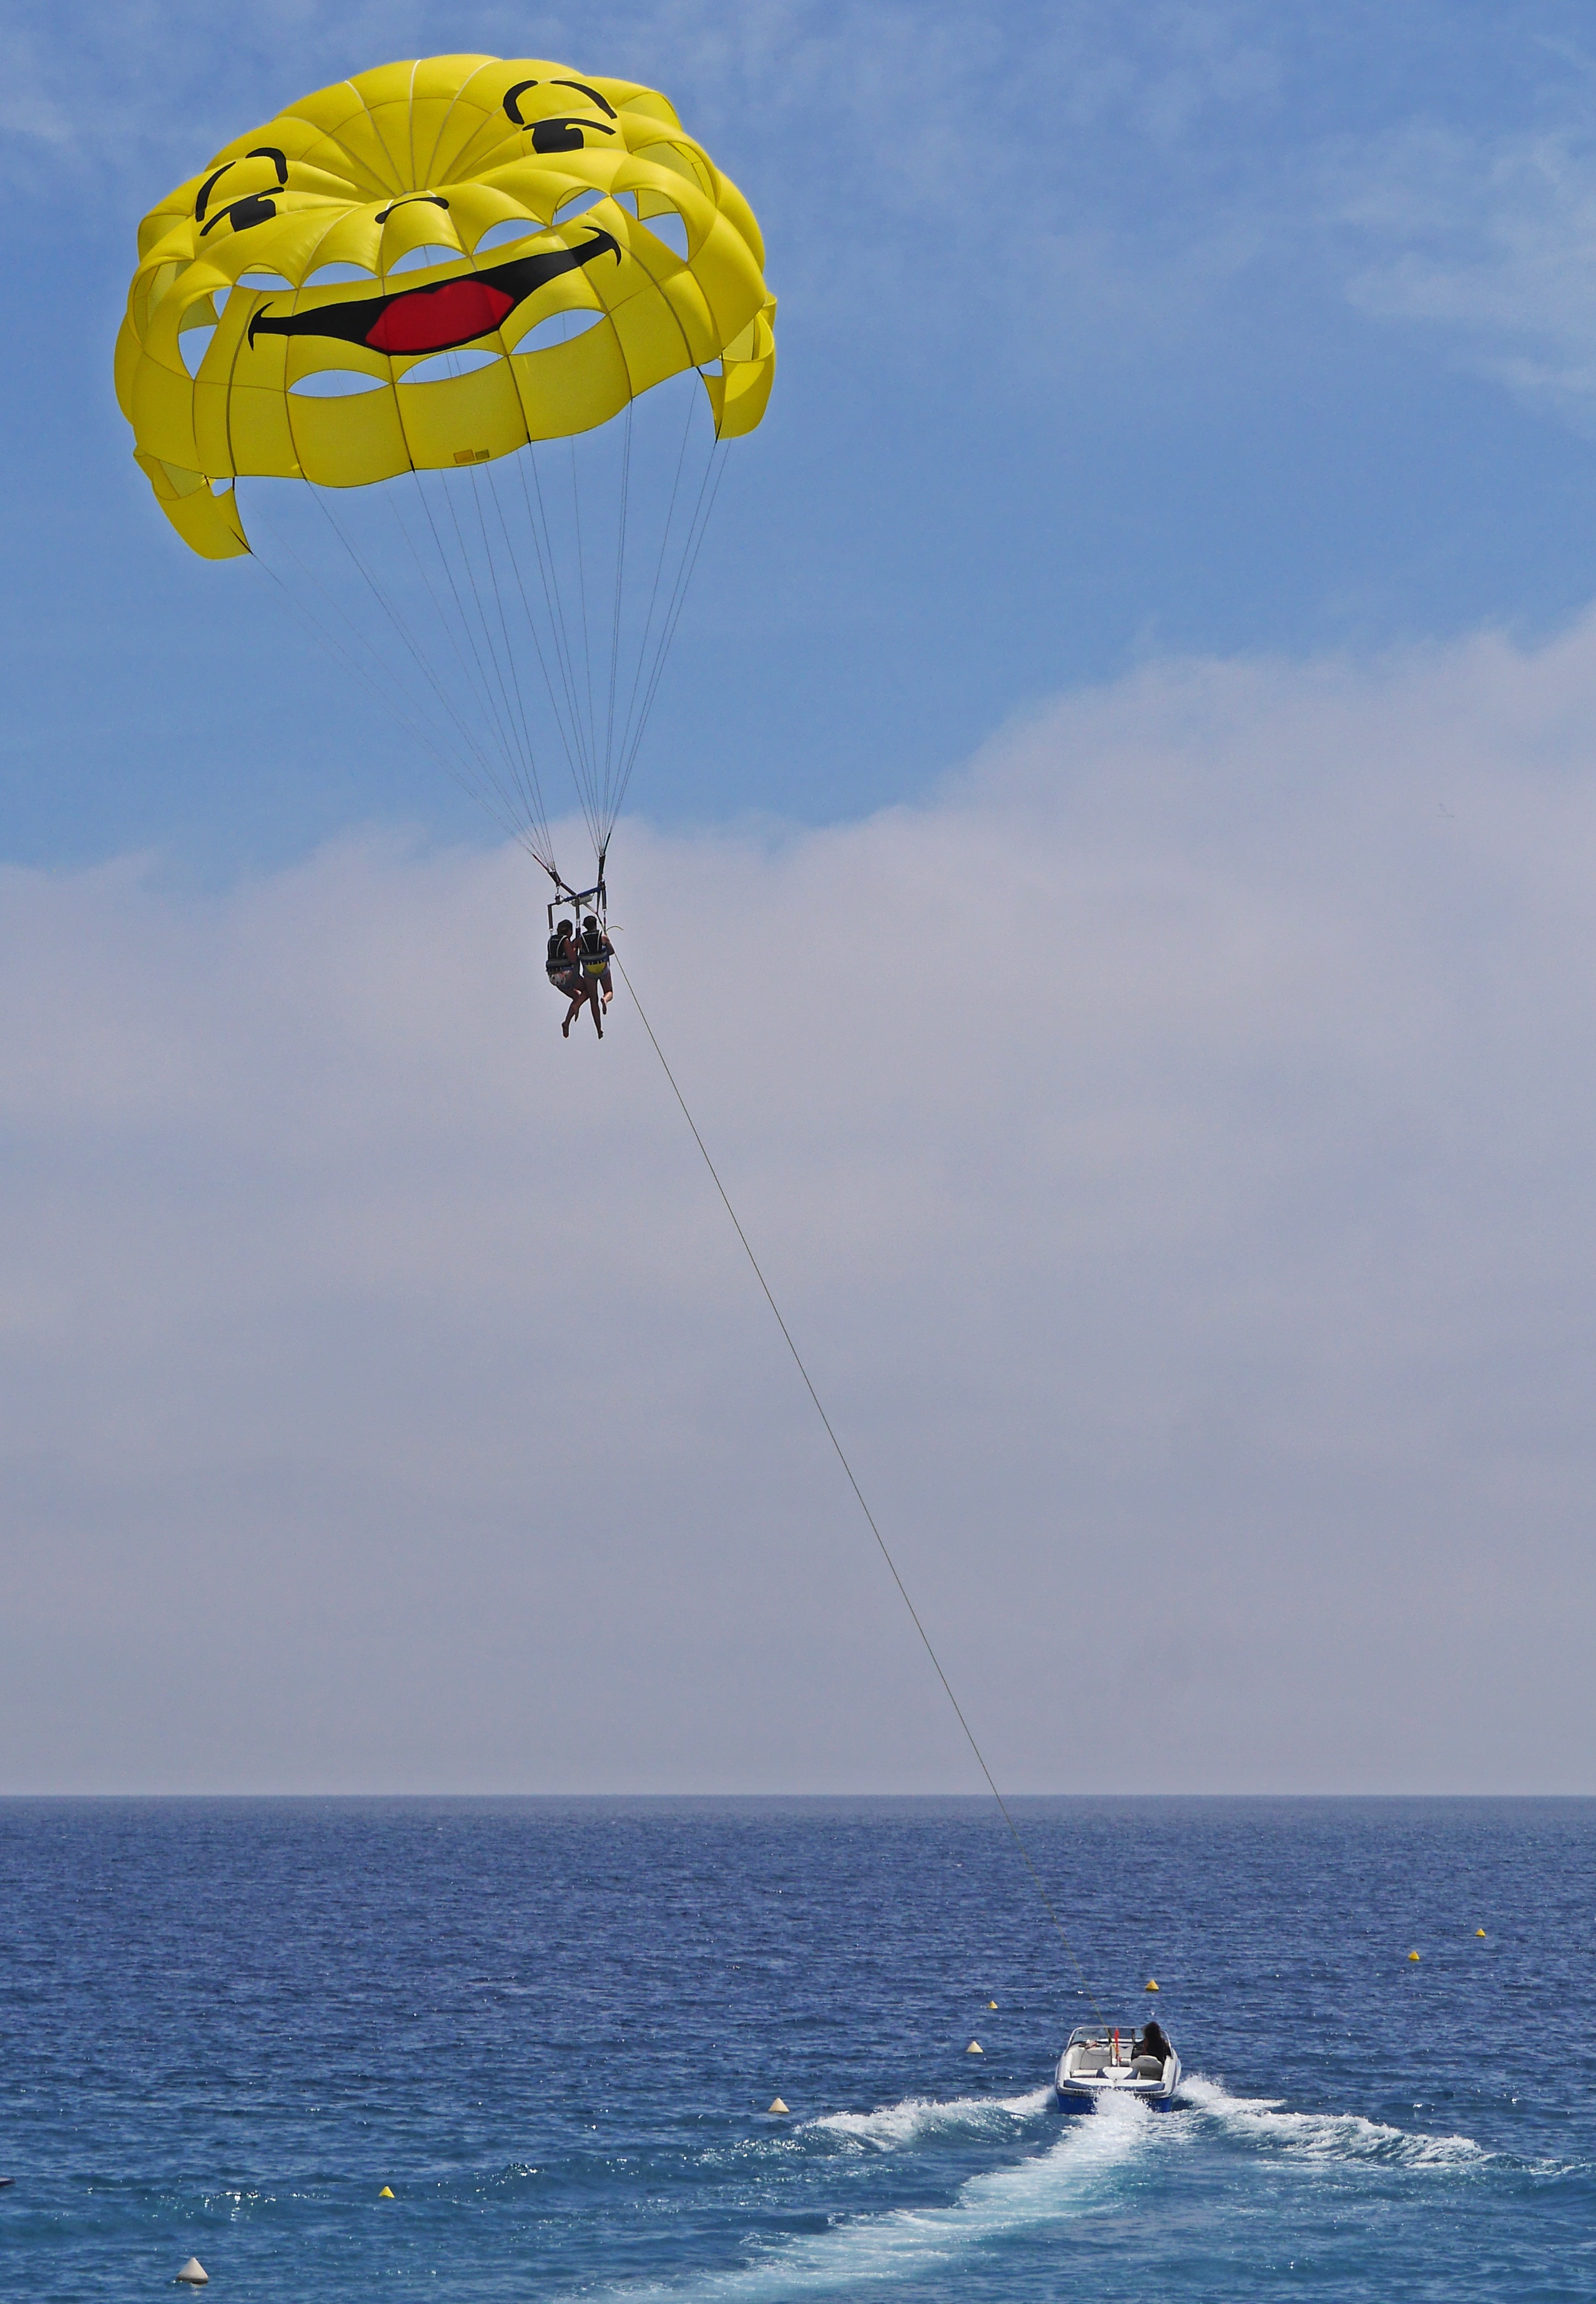
screen, coast, horizon, sky, sport, fly, mediterranean, high, sailing, human, blue, extreme sport, parachute, sports, nice, pair, parasailing, drag, water sports, personal, powerboat, airy, south of france, sport boat, water sport, c te d azur, bloated, towline, controllable parachuting, hang gliding, windsports, kite sports, surface water sports, towed water sport